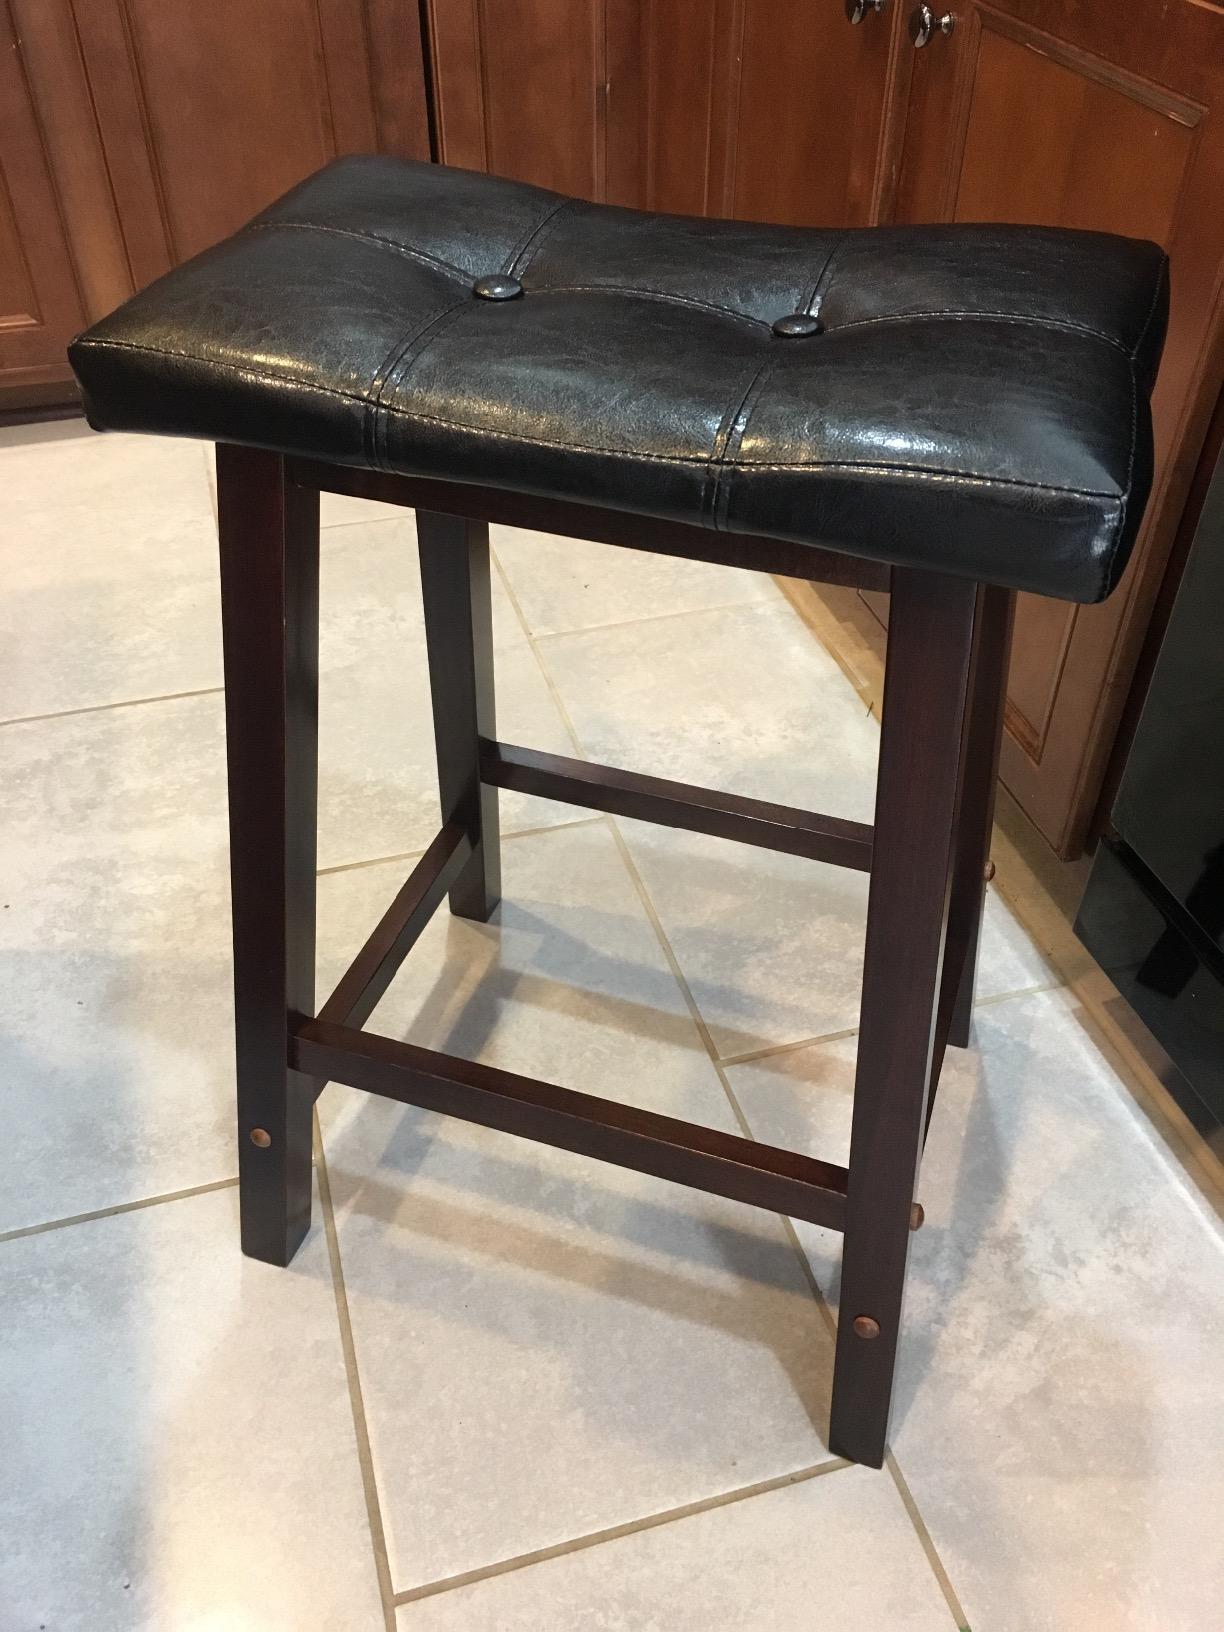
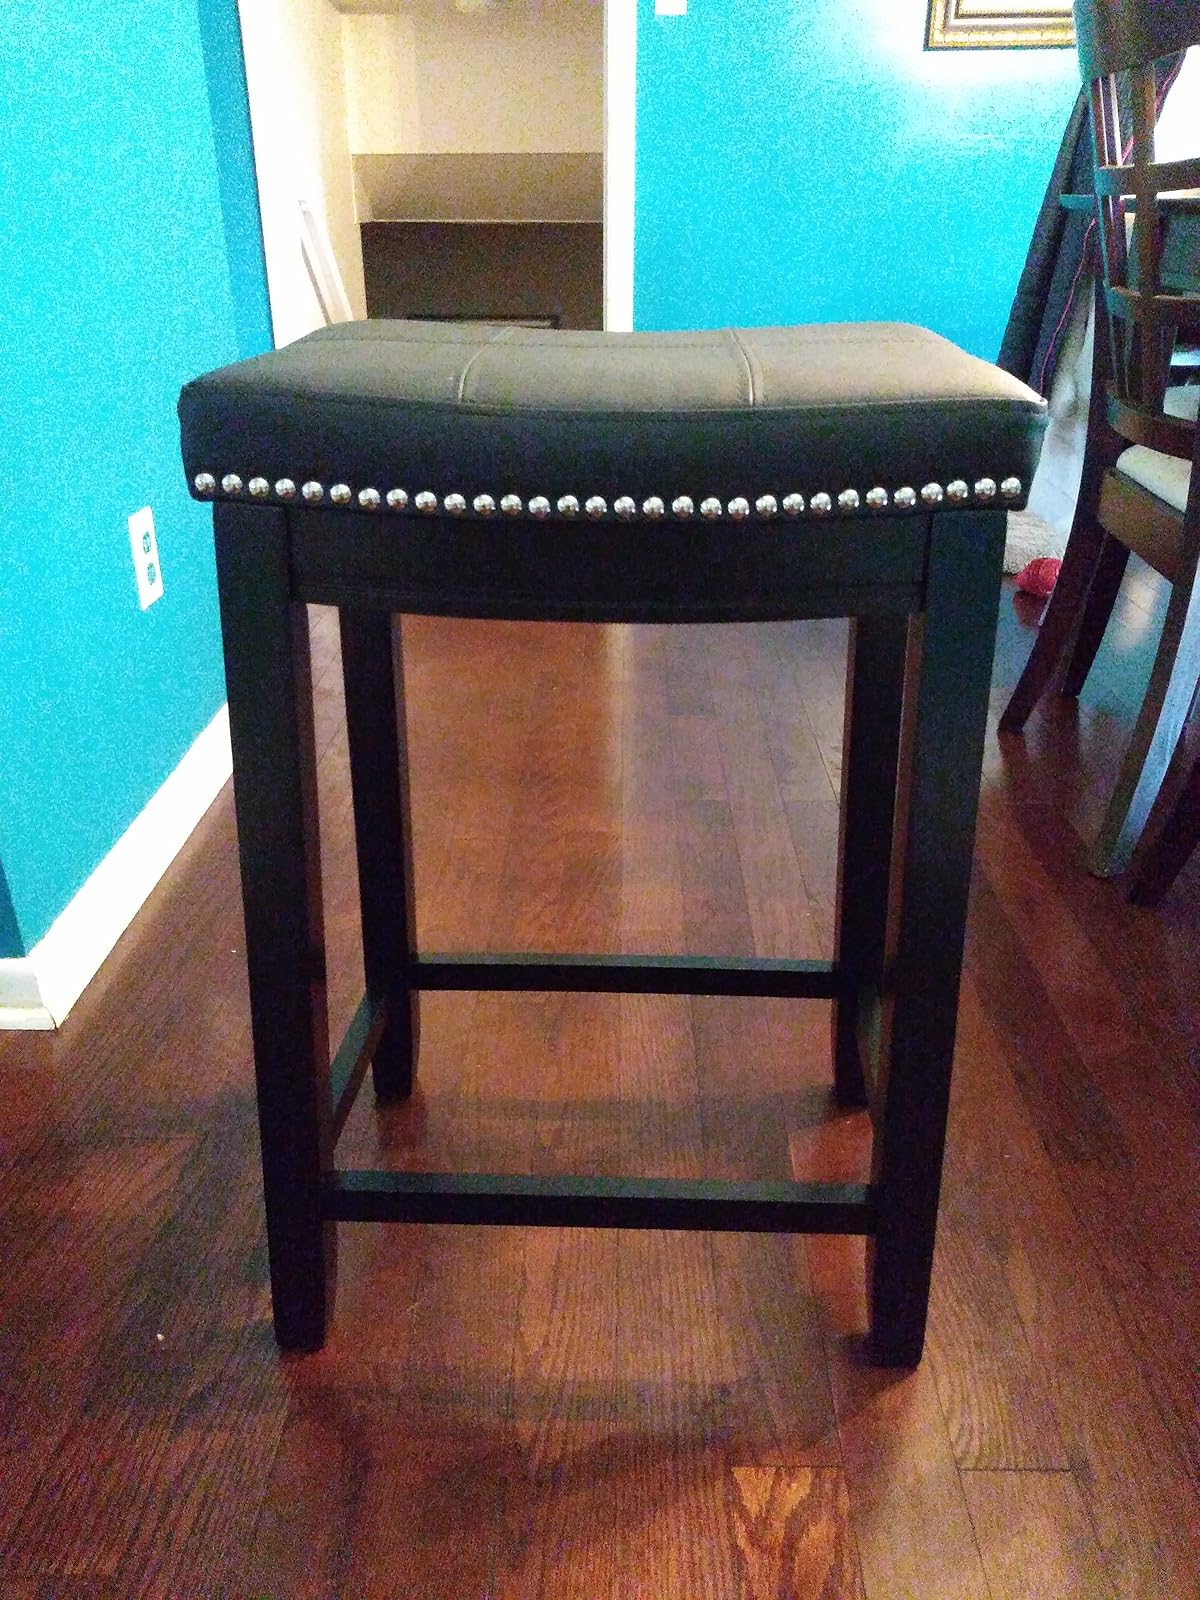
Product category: stool
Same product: no